Michael Davitt

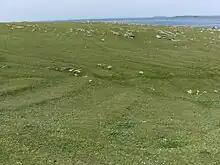
Lazybeds for potato cultivation, County Mayo

Michael Davitt was born in Straide, County Mayo, Ireland, on 25 March 1846 during the Great Famine. He was the third of five children born to Martin and Catherine Davitt, tenant farmers of little means who spoke Irish as the family language. Martin had been involved in the Irish nationalist Ribbon movement in the 1830s. In 1850, when Michael was four years old, his family was evicted due to arrears in rent. Davitt later claimed that this event, which he remembered, had brought about all of the family's ills. Like many other Irish people at the time, the family decided to emigrate to England. They took a ship to Liverpool and walked to Haslingden, East Lancashire, where they settled.